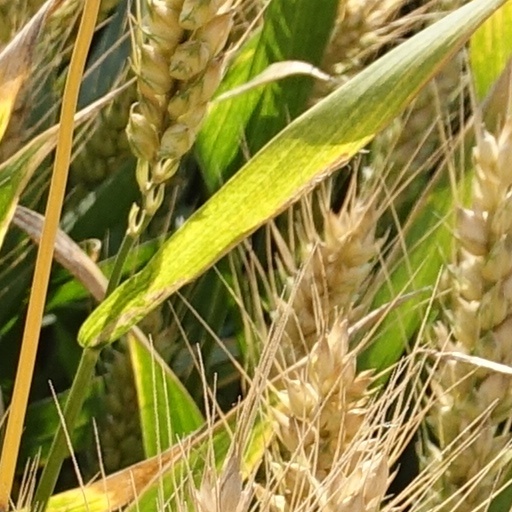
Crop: wheat